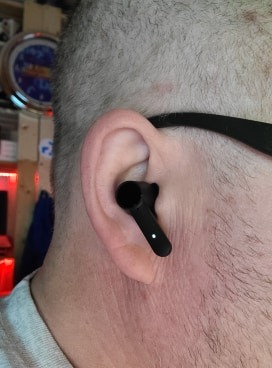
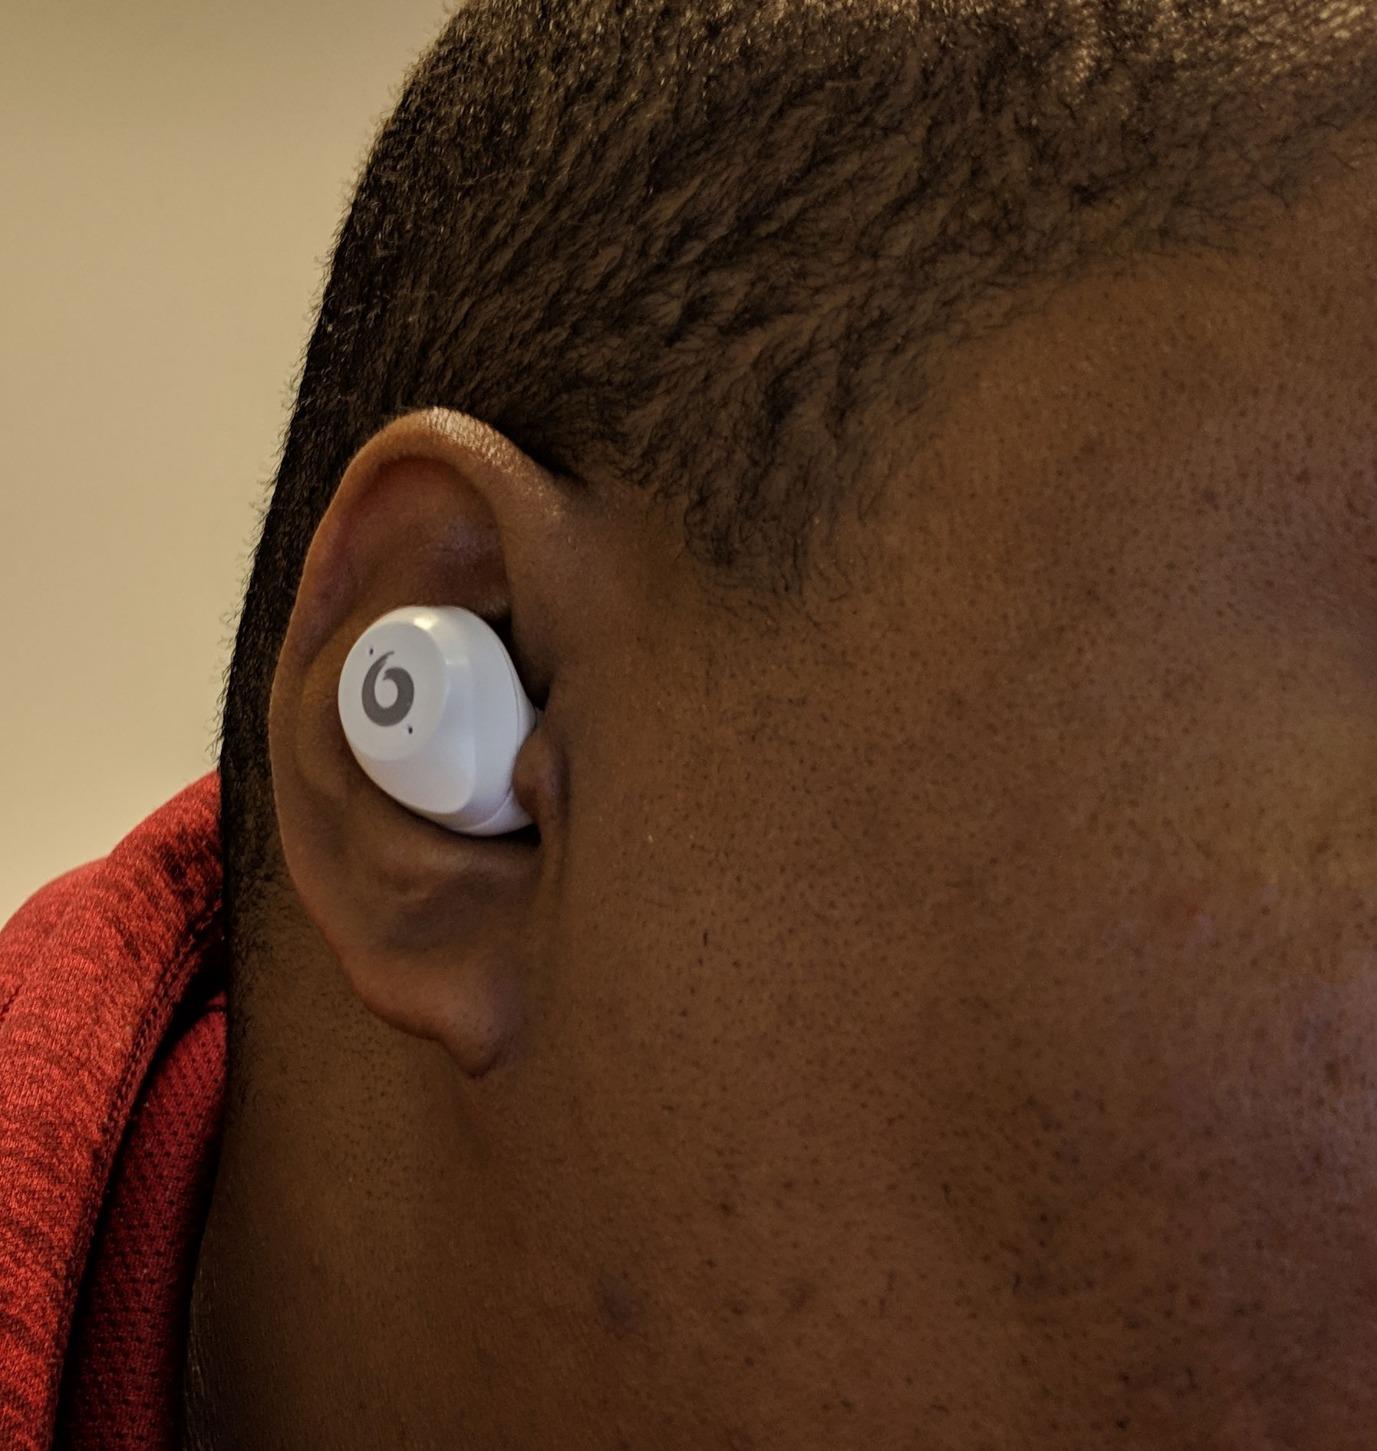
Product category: earbuds
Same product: no